Cultural impact of Shakira

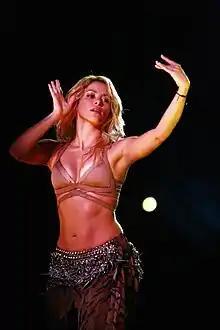

Shakira is noted to have a unique and distinctive dancing style, a combination of Latin dancing with Middle Eastern belly dancing, the latter is derived from her Lebanese heritage. Shakira is credited with popularizing belly dancing in popular culture, inspiring many young female artists. Her approach to dancing was much more influential compared to other artists' follow-the-leader style in dance. Shakira often uses her signature movements in music videos which has led for "Billboard" to credit her for having "redefined the role of dancing in music videos" while listing her as the best Latin female music video artist of all time. Her hip-shaking has become a cultural phenomenon which is mentioned in a handful of songs such as Fifth Harmony's "Brave Honest Beautiful", and Cardi B's Me Gusta. Her signature hip-shaking moves have become popular dance routines, classes, and contests in North America and the world, these classes and contests are often titled "Shake it like Shakira."